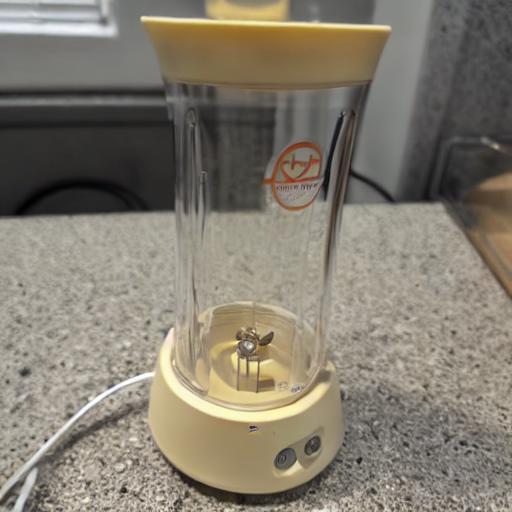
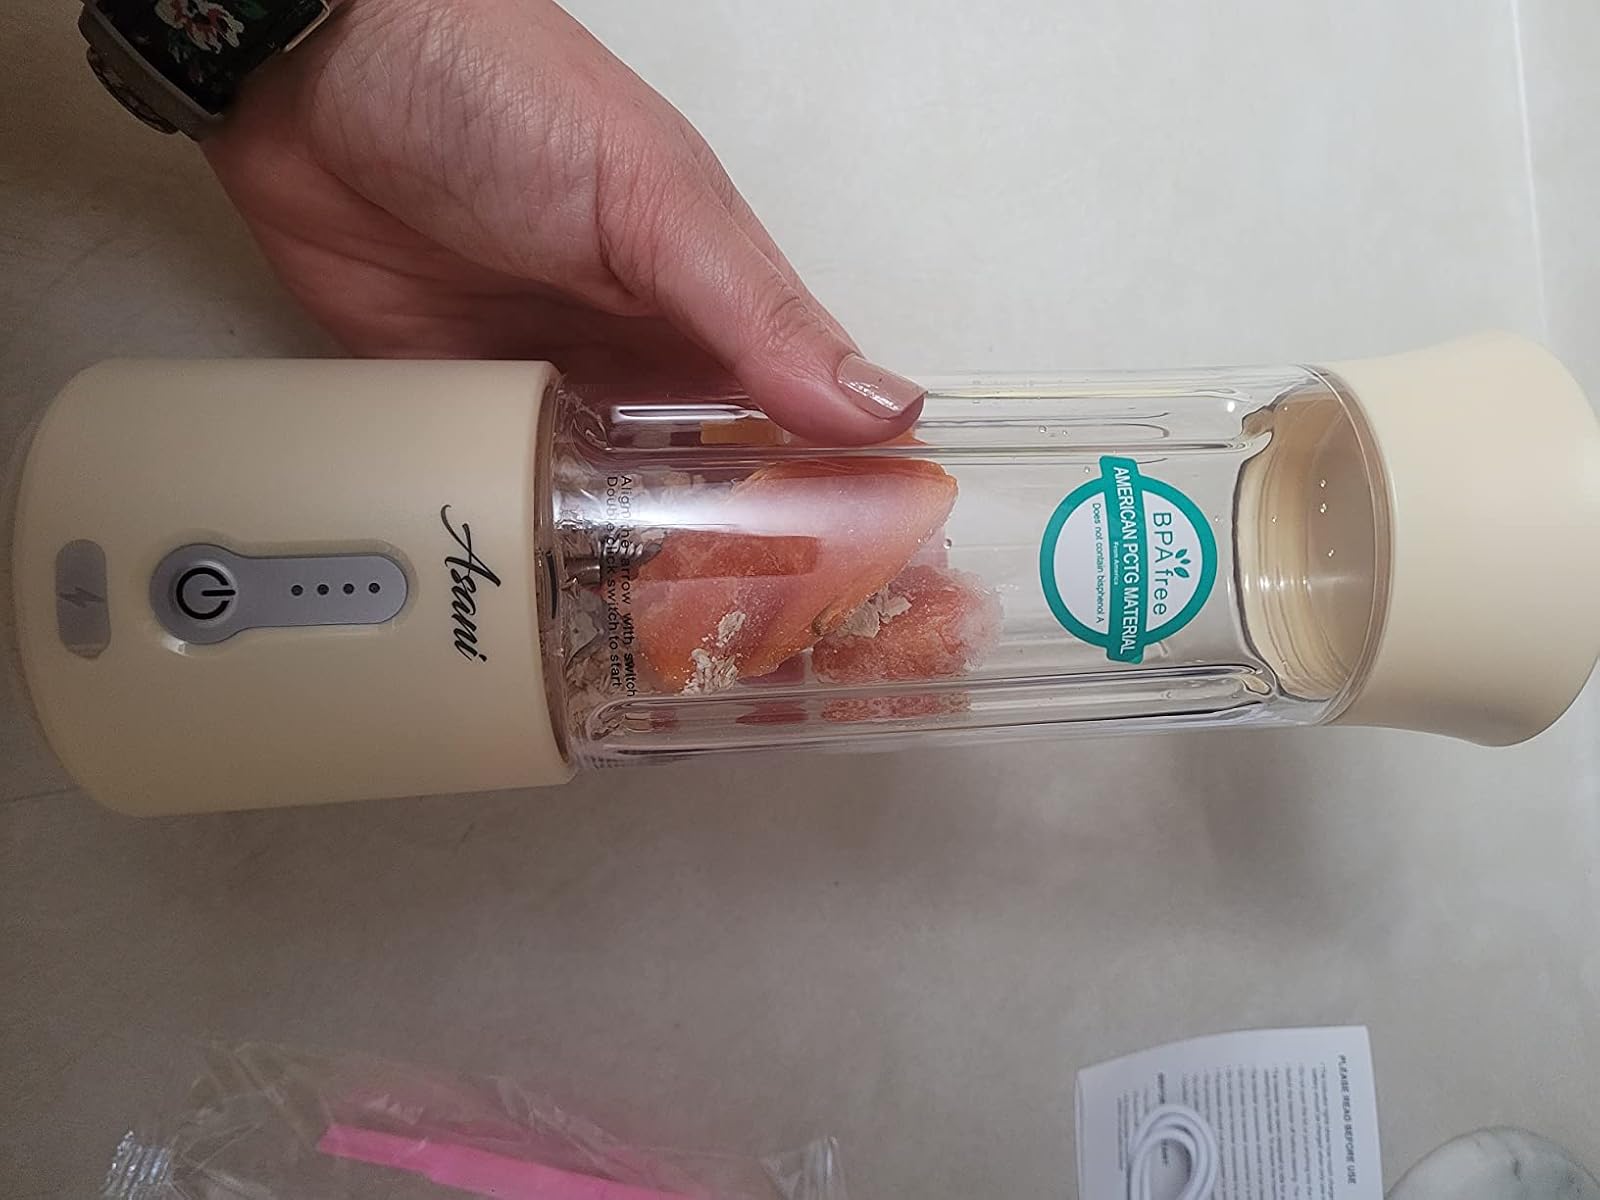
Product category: items_blender
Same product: no